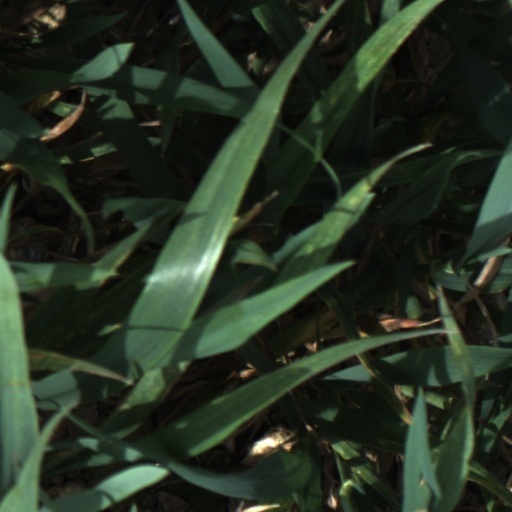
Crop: wheat